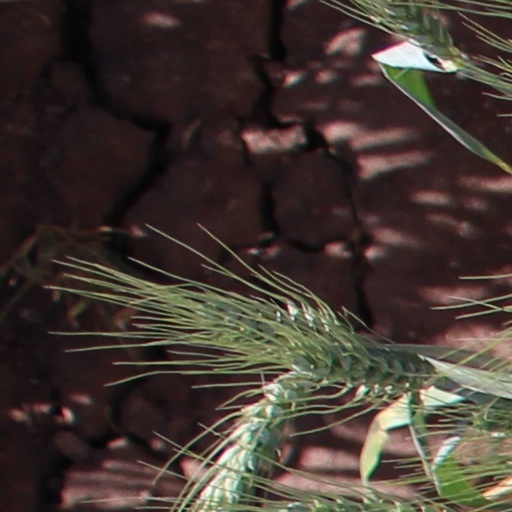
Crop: wheat